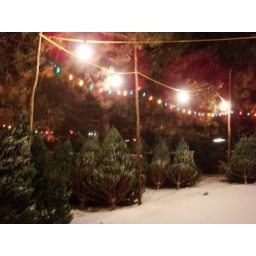
Down the road from us in a triangle lot at the Greek Orthodox church on Hagadorn, Sagnaw, and Haslett roads.